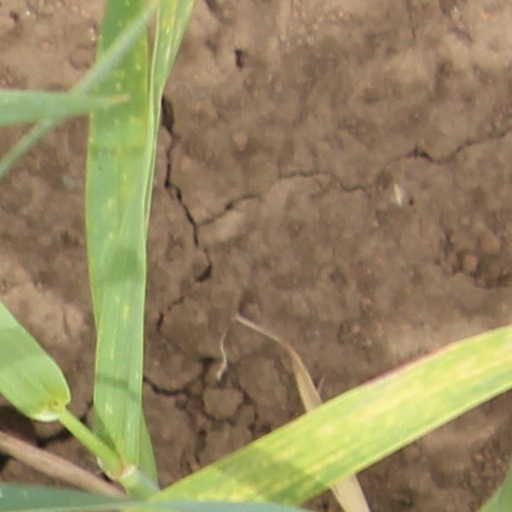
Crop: wheat